Question: What is the focus of the image?
Tambaya: Me hoton ya mayar da hankali akai?
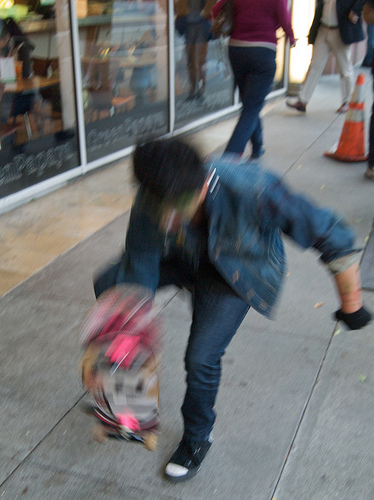
Answer: Skateboarder.
Amsa: Mai sulun allo mai taya.